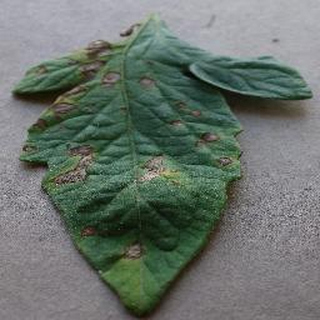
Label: tomato_early_blight